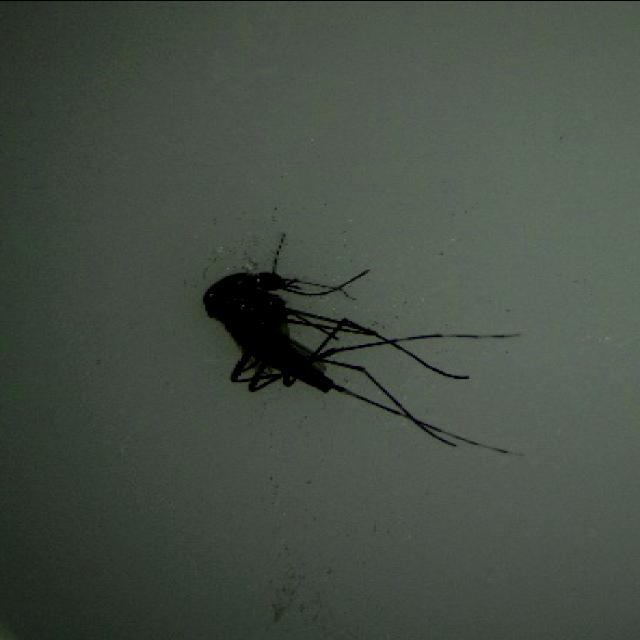
Species: aedes_albopictus